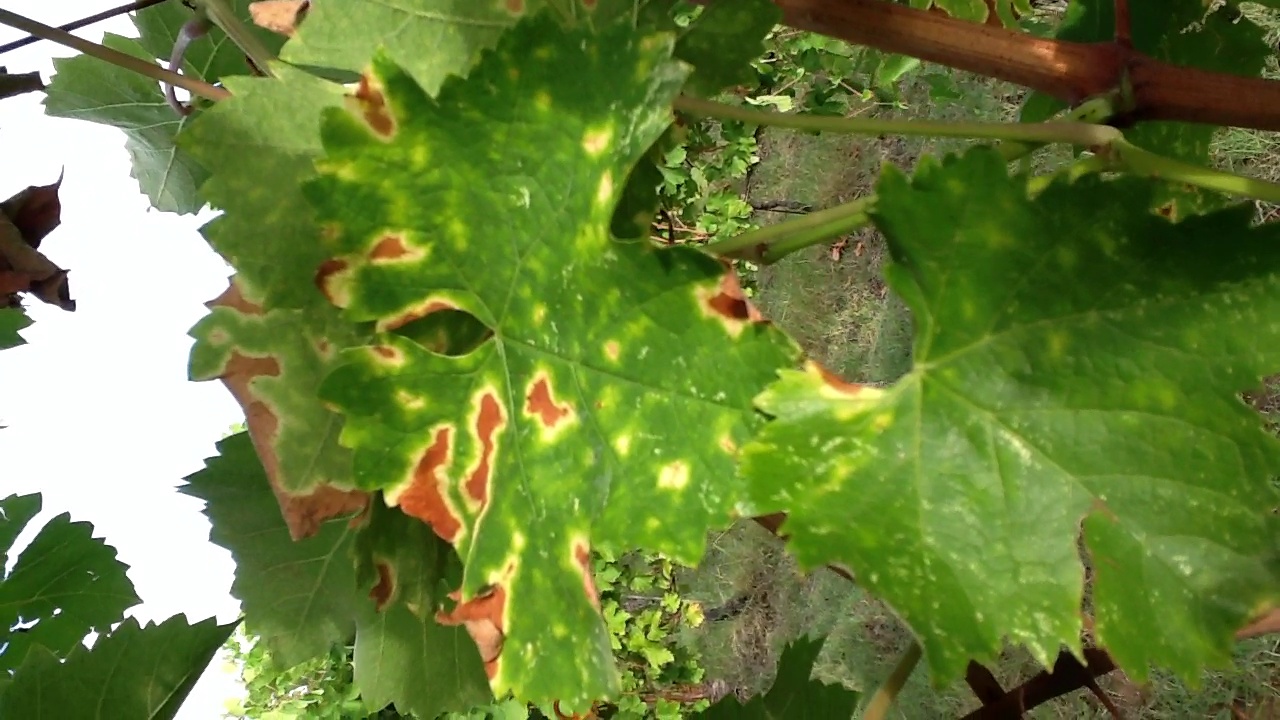
Label: esca